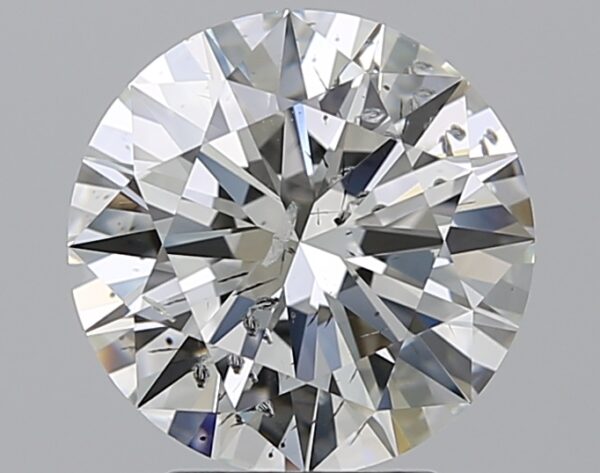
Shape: round
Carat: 3
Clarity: SI2
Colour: G
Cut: EX
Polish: EX
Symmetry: EX
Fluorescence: N
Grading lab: IGI
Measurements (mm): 9.4 x 9.36 x 5.61